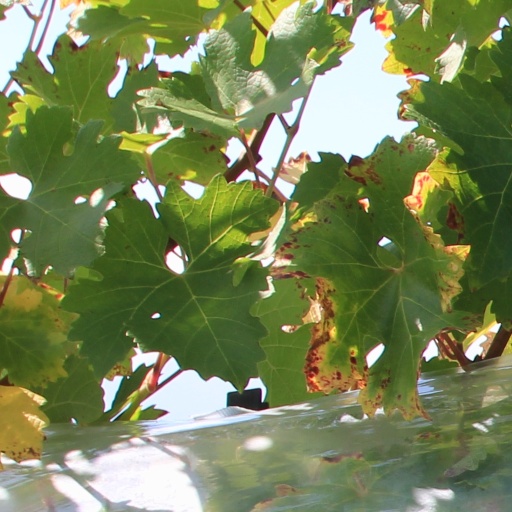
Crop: grape